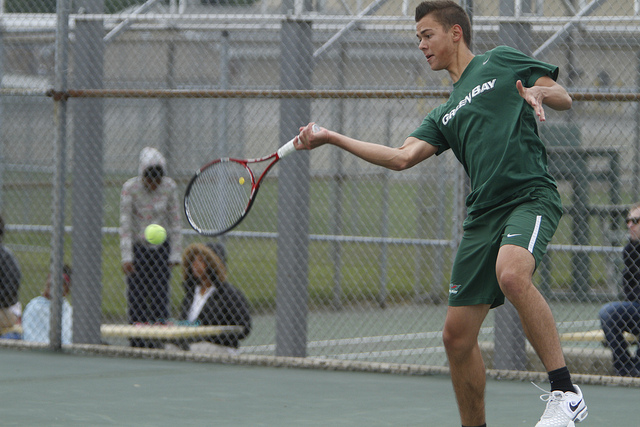
vận động viên tennis đang cầm vợt đỡ bóng trong trận